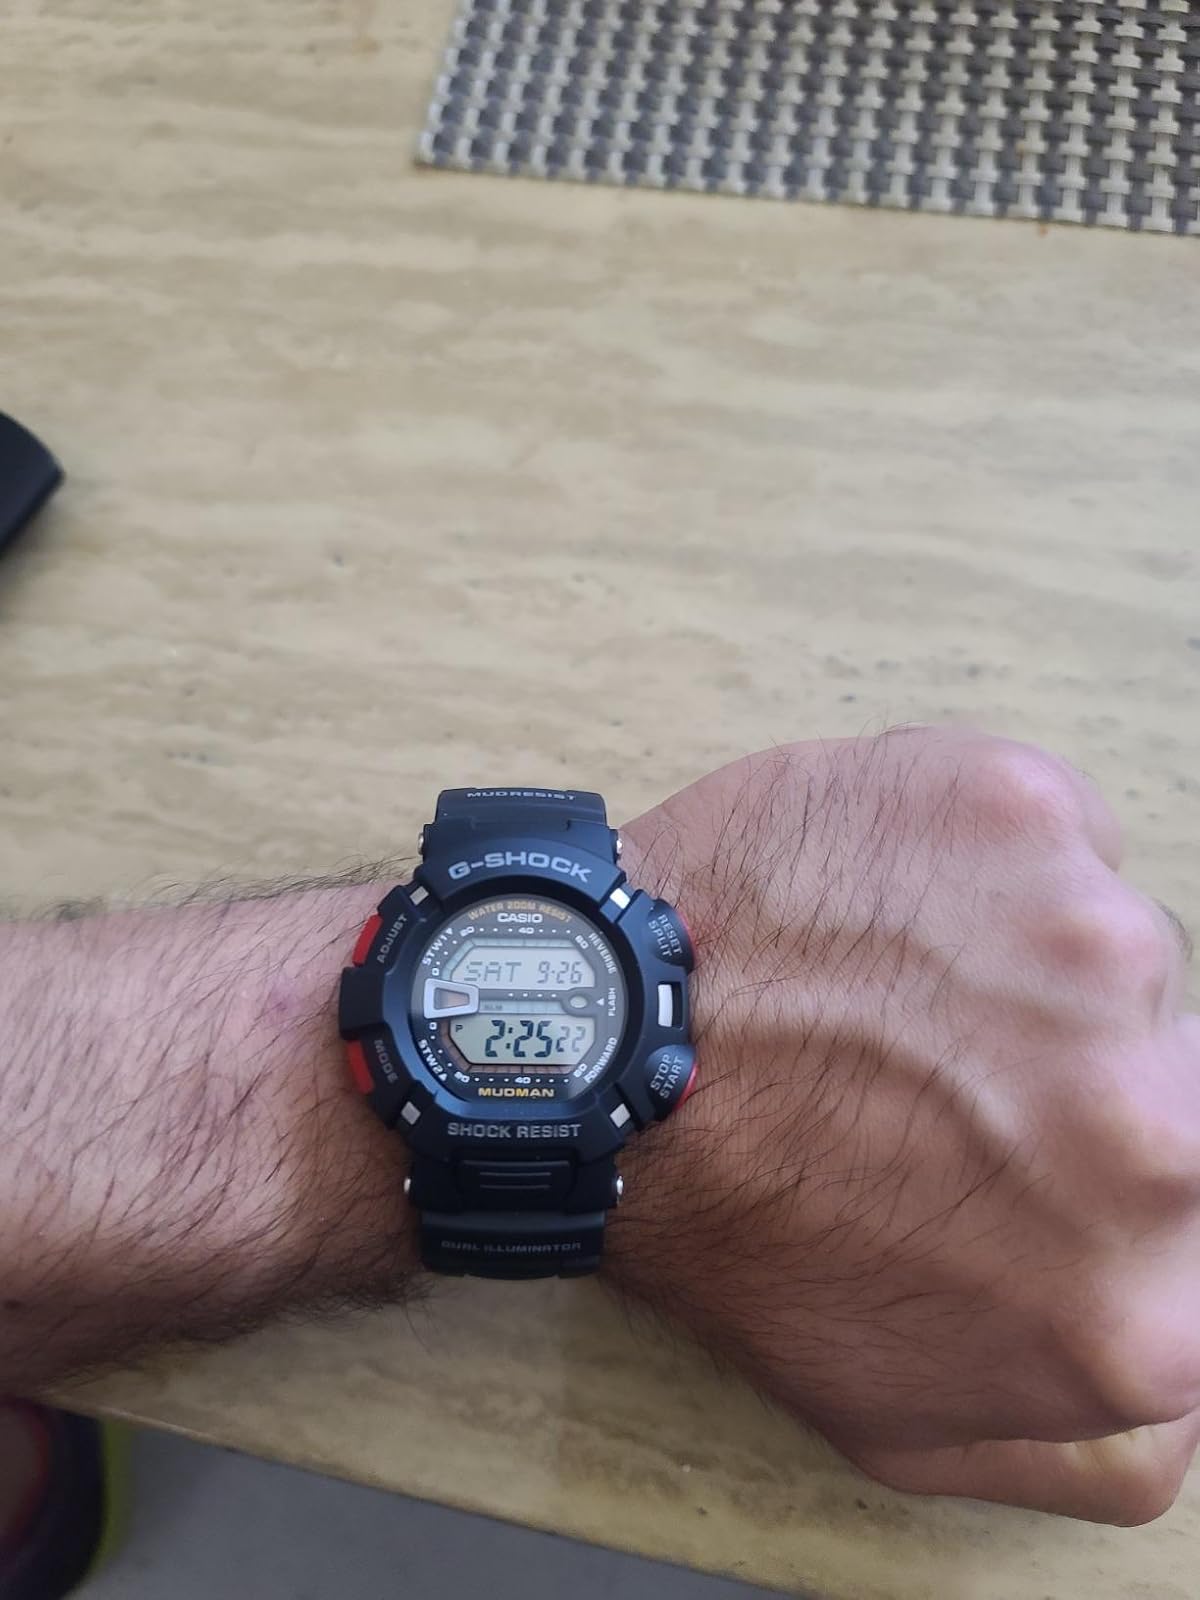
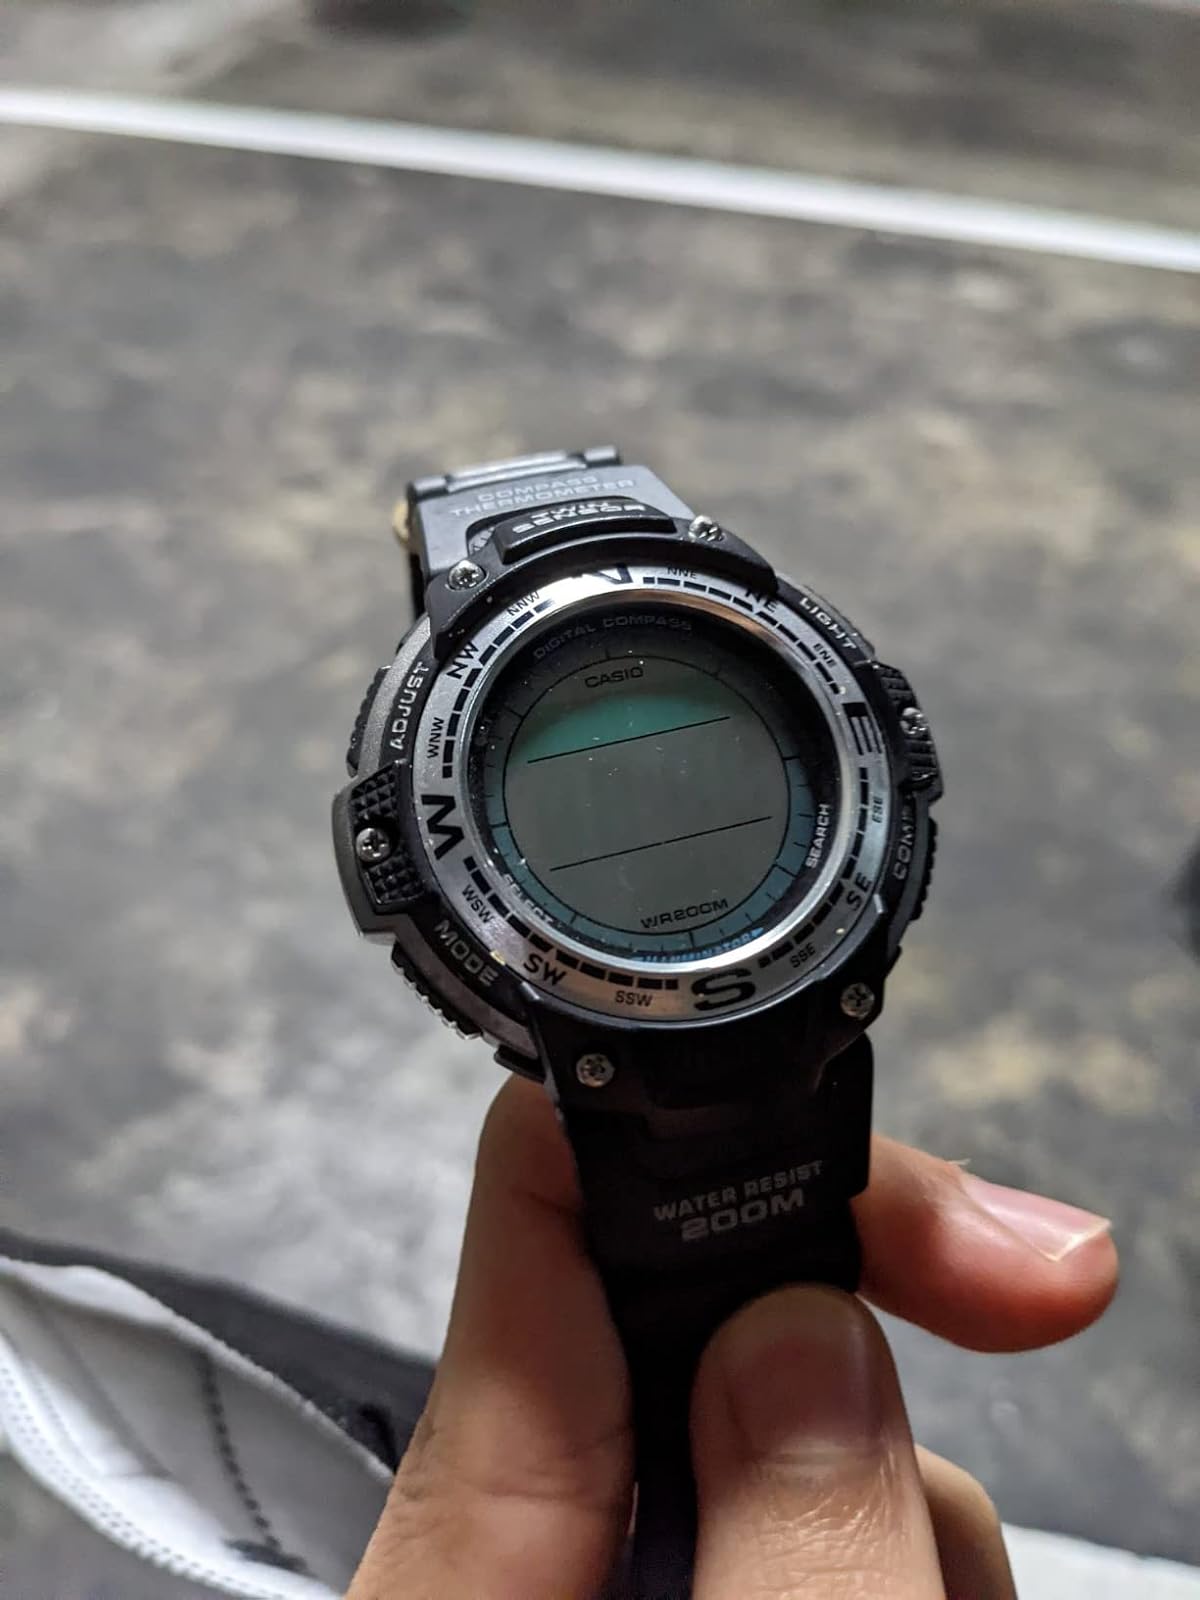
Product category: accessories_watch
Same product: no